PZL-104 Wilga

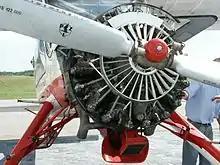
Head-on view of the forward section of a Wilga

The PZL-104 Wilga is a high-wing cantilever short-takeoff-and-landing (STOL) monoplane utility aircraft, featuring all-aluminium construction and a conventional layout. The main cabin is constructed of duralumin, both riveted and corrugated, which reportedly increases the strength and durability of the aircraft's low-mass semi-monocoque fuselage. The rectangular single-spar wing is fitted with slotted flaps and anti-stall slats. The four-seat cabin is fitted with two large side doors, opening upwards to facilitate large loads, and rapid entry/exit. The main wheels of the landing gear are attached to an articulated, conventional fixed undercarriage, complete with pneumatic shock absorbers and paired with a heavy-duty sprung tail wheel, which was attached to a hook for towing gliders.